1995 Senior British Open

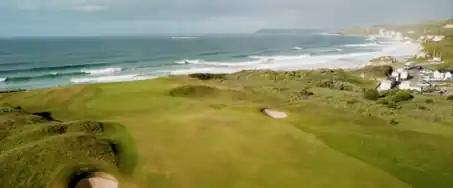
Royal Portrush GC 5th hole

133 players entered the competition. 65 players, all of them professionals, no amateurs, made the 36-hole cut.